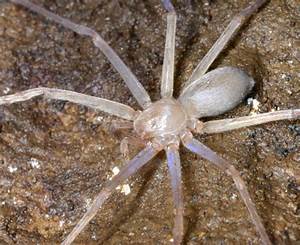
Label: ragno